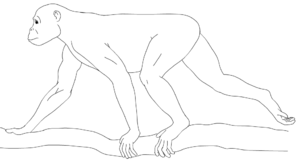
Les Proconsulidae sont une famille éteinte de singes catarrhiniens appartenant à la super-famille des Hominoidea, et ayant vécu en Afrique de l'Est durant le Miocène inférieur et moyen.
Le Miocène est la première époque du Néogène et la quatrième de l'ère Cénozoïque. Il s'étend de 23,03 ± 0,05 à 5,332 ± 0,005 millions d'années. Il est précédé par l'Oligocène et suivi par le Pliocène.
La théorie de l’origine évolutive de l'Homme s'intéresse aux principales étapes du développement de l'espèce humaine moderne, et à l'origine évolutive des ancêtres de l'Homme. Cette chaîne des origines remonte jusqu'aux origines de la vie. Sa reconstitution s'appuie sur des travaux de paléontologie, de biologie, d'anatomie comparée, et plus récemment de données génétiques.